Yavin 4

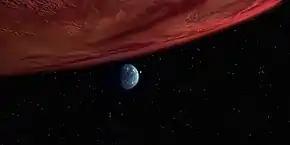
The gas giant planet Yavin and its fourth moon, as seen in "Star Wars" (1977)

Yavin 4 (or Yavin IV) is a natural satellite in the Star Wars fictional universe. Located in the Outer Rim, this moon orbits the gas giant Yavin.